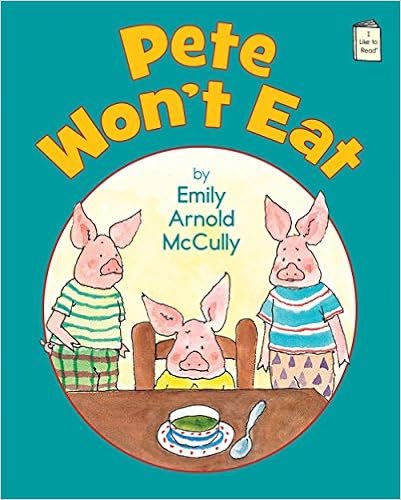
Pete Won't Eat (I Like to Read® Level E)
Category: Books
From Booklist Pete’s a picky little piggy. When Mom serves her four young ’uns heaping bowls of green slop, Dot, Rose, and Gus are in hog heaven. But not Pete. No, “Pete won’t eat.” As his siblings run off and have fun outdoors, Pete faces a plight known to many a kid: the admonishment from a mom to “stay until you eat.” Time passes, and Mom feels guilty and offers to make Pete a sandwich; in the meantime, Pete’s growing curiosity about the slop leads him to take a bite and then another. Turns out, it’s pretty good. The next day, Pete even helps to cook the slop. This I Like to Read title presents a kid-recognizable scenario and short sentences—with simple dialogue—in a large font. The charming pen-and-ink watercolors are cleanly placed on white backgrounds and lend an extra helping of humor to the scenario at hand. Brand-new readers, particularly of the finicky variety, should enjoy this one. Preschool-Grade 3. --Ann Kelley Review "This charmer of an early reader presents an ironic twist on the tried-and-true picky-eater character by casting him as a pig. . . . McCully's watercolors are comically expressive and engaging. New readers will eat this up." (Starred Review) ( Kirkus Reviews ) "The book's bigger format leaves plenty of room for the uncluttered, colorful cartoon pictures and appropriately placed large font. Short, simple sentences; similar vowel sounds; and repetition add to readers' ability to decode the text." (Starred Review) ( School Library Journal ) About the Author Emily Arnold McCully received the Caldecott Medal for Mirette on the High Wire . The illustrator of more than 40 books for young readers, she has a lifelong interest in history and feminist issues. She divides her time between Chatham, New York, and New York City.
Features: I Like to Read® Books for Beginning Readers•     More than 70 fun-to-read books for new readers•    Guided reading levels A through G, based upon Fountas and Pinnell standards•    Award-winning easy reader series, created by acclaimed author-illustrators including winners of Caldecott, Theodor Seuss Geisel, and Coretta Scott King honors•    Levels A though D for kindergarten readers; levels D through G for early first grade readers | Everyone is mad at Pete! Even Mom! But Pete can't eat that green slop that Mom made for lunch. He won't even taste it! His siblings want Pete to eat so they can go out to play. But Pete stands firm. And his siblings desert him. | Mom makes Pete stay, but she is feeling sad about it. She is about to make him a sandwich when Pete decides to try the slop. He likes it! | In addition to enjoying the yummy slop, Pete has learned the benefits of keeping an open mind and trying new things.